Operation Mosaic

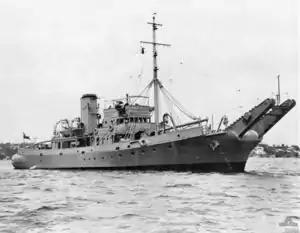
The boom defence vessel carried out a hydrographic survey of the Montebello Islands

G2 was detonated from a tower on Alpha Island at 02:14 UTC (10:14 local time) on 19 June. It produced a yield of , making it the largest nuclear device ever detonated in Australia. During the Royal Commission into British nuclear tests in Australia in 1985, Joan Smith, a British investigative journalist, published a book, "Clouds of Deceit: Deadly Legacy of Britain's Bomb Tests", in which she alleged that the G2 test had a significantly higher yield than suggested by available figures— as compared to the official figure of . She based that claim on "secret documents released to the Public Record Office in 1985", but the text was uncited and the documents have never been found. Lorna Arnold, the official historian at the United Kingdom Atomic Energy Authority, reported that she had never seen any such documents.